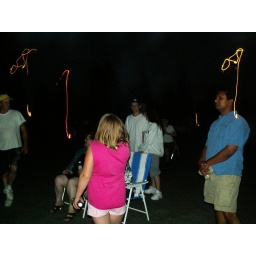
Gathering at the platform by the water tower to watch the Lakefair Fireworks show.